India national cricket team

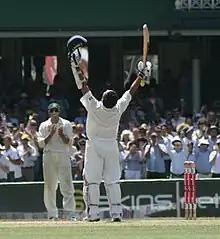
Sachin Tendulkar celebrating his 38th Test century during a match against Australia in 2008. He holds multiple world records including the world's leading run-scorer and century maker in both Tests and ODIs.

Sachin Tendulkar, who began playing for India as a 16-year-old in 1989 and has since become the most prolific run-scorer in the history of both Test and ODI cricket, holds a large number of national batting records. He holds the record of most appearances in both Tests and ODIs, most runs in both Tests and ODIs and most centuries in Tests. The highest score by an Indian is the 319 scored by Virender Sehwag in Chennai. It is the second triple century in Test cricket by an Indian, the first being a 309 also made by Sehwag although against Pakistan. The team's highest ever score was a 759/7 against England at MA Chidambaram Stadium, Chennai in 2016, while its lowest score was 36 against Australia in 2020. In ODIs, the team's highest score is 418/5 against West Indies at Indore in 2011–12. India scored 413–5 in a match against Bermuda in 2007 World Cup which was the highest score ever in Cricket World Cup history at the time. In the same match, India set a world record of the highest winning margin in an ODI match of 257 runs.